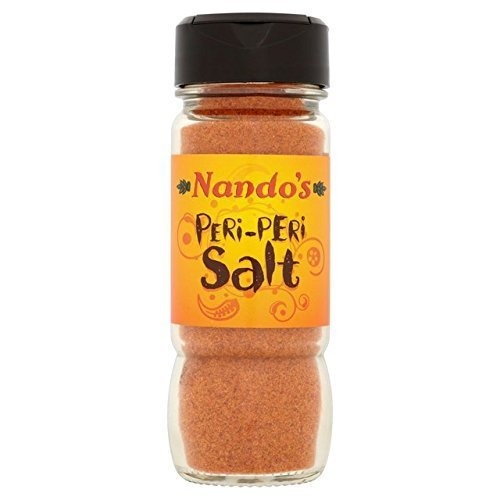
Item Name: Nando's Peri-Peri Salt 70g by Nando's
Product Description: Nando's Peri-Peri Salt 70g by Nando's …
Value: 1.0
Unit: Count

Price: 11.5